Theodora (Handel)

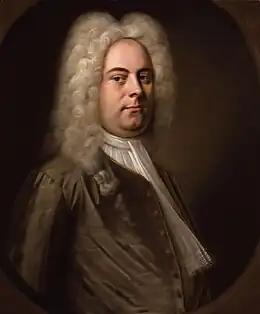
George Frideric Handel

Theodora (HWV 68) is a dramatic oratorio in three acts by George Frideric Handel, set to an English libretto by Thomas Morell. The oratorio concerns the Christian martyr Theodora and her Christian-converted Roman lover, Didymus. It had its first performance at Covent Garden Theatre on 16 March 1750. Not popular with audiences in Handel's day, "Theodora" is now recognised as a masterpiece. It is usually given in concert, being an oratorio, but is sometimes staged.